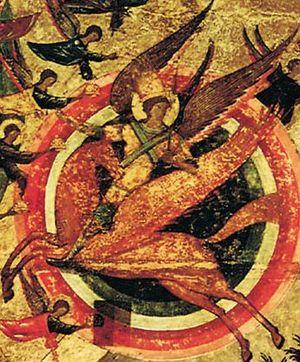
« Bénis soient les guerriers du Roi des cieux » est une immense icône allégorique peinte dans les années 1550 à la demande d'Ivan le Terrible en souvenir de sa prise de la ville de Kazan en 1552.